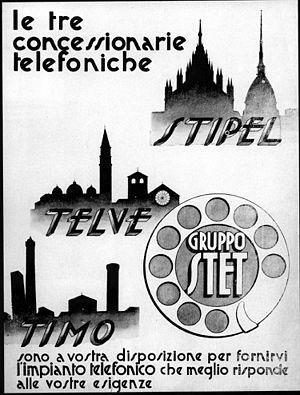
La société STET - Società Finanziaria Telefonica S.p.A. était une holding financière appartenant au groupe de l'État italien IRI chargée du secteur des télécommunications. Elle opérait, comme toutes les sous holdings de l'IRI, selon une structure intégrée très verticale. Elle regroupait toutes les activités liées au secteur, de la production des appareils de téléphonie à la gestion des communications en passant par la recherche appliquée sur les nouveaux produits et technologies.